Chamatkarji

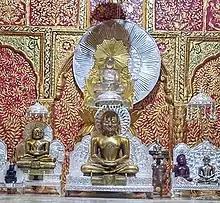
Main vedi

The temple complex is enclosed within a high parapet wall canopied by chhatris all round. The main shrine is structure situated in the centre of the complex. The ceiling of the temple is a domical structure with carvings of an inverted lotus. The temple entrance has foliated arch supported by pillars. The mulnayak of the temple is a white color idol of Rishabhanatha placed inside the garbhagriha of the temple. The temple features a pancharatha on the sikhara.